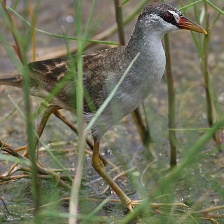
Species: WHITE BROWED CRAKE
Scientific name: AMAURORNIS CINEREA